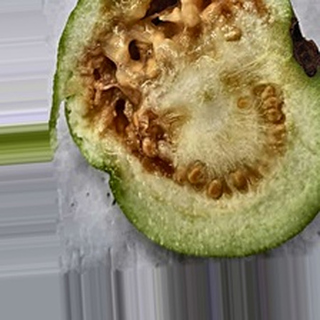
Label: guava_fruit_fly